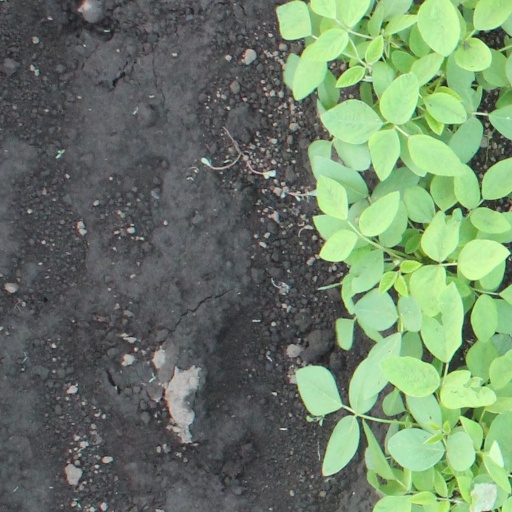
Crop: soybean